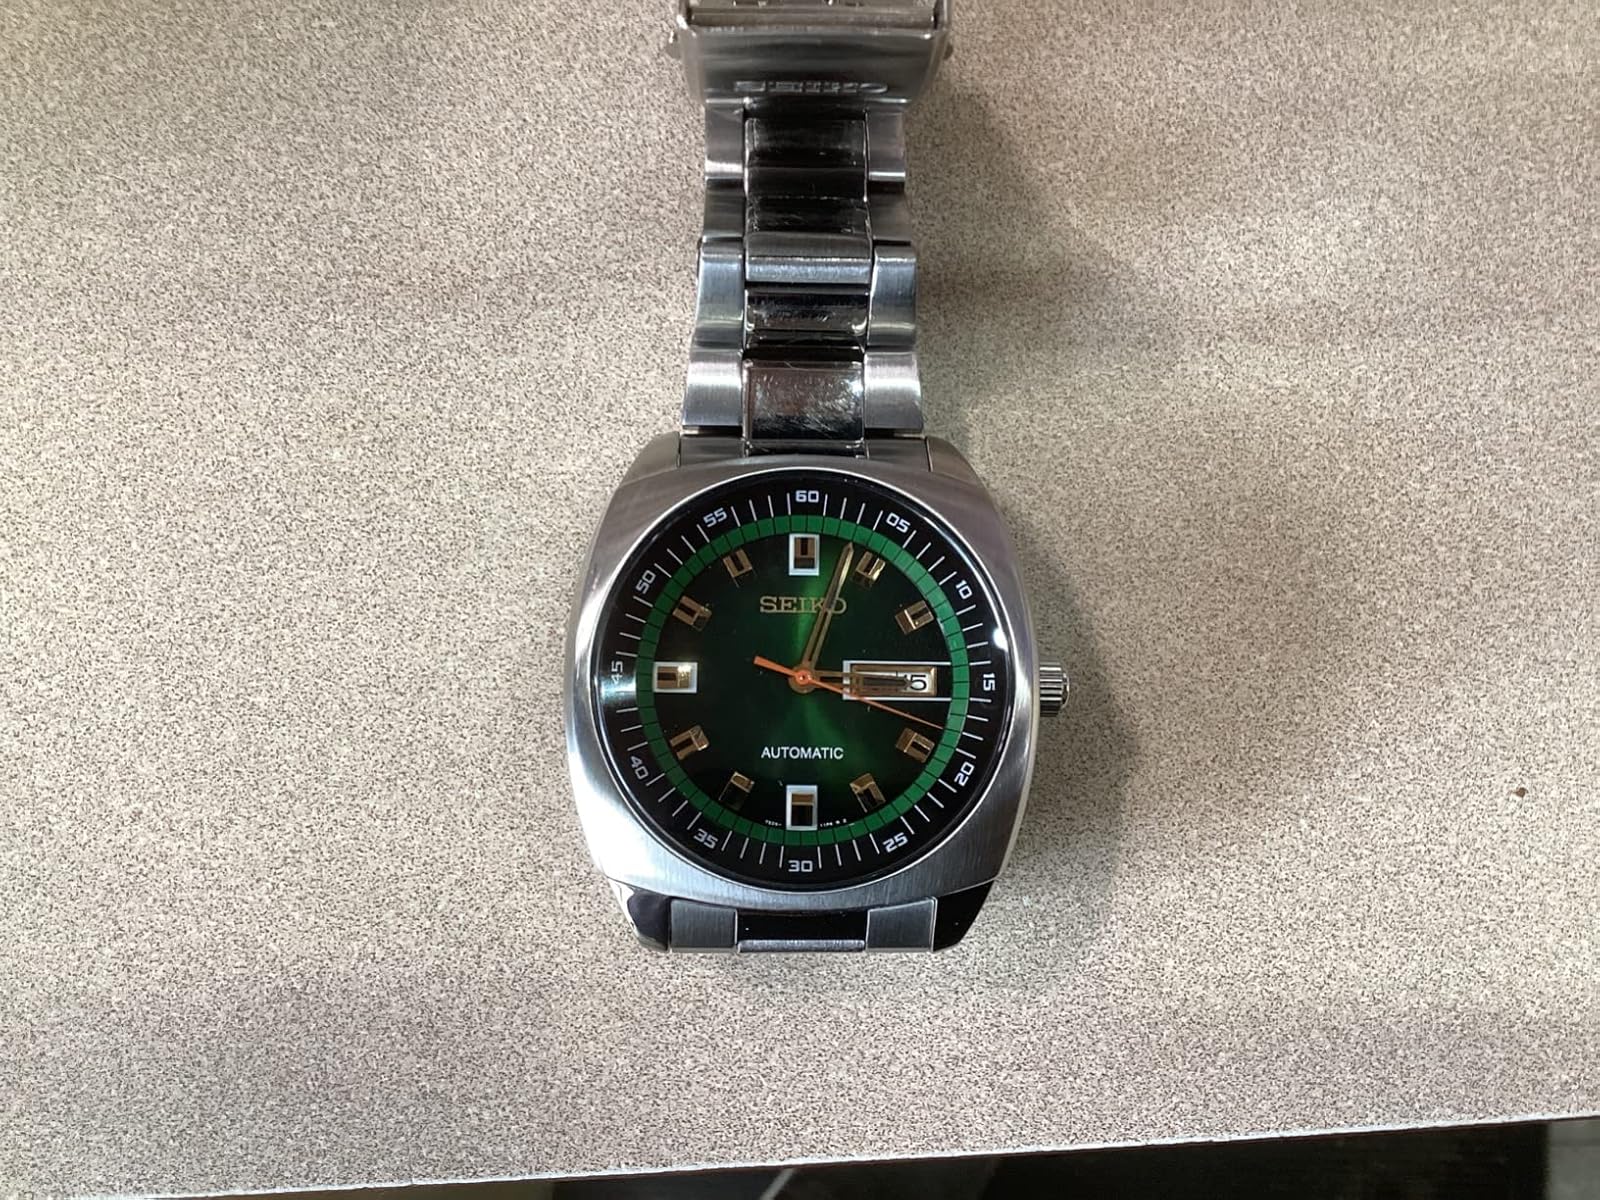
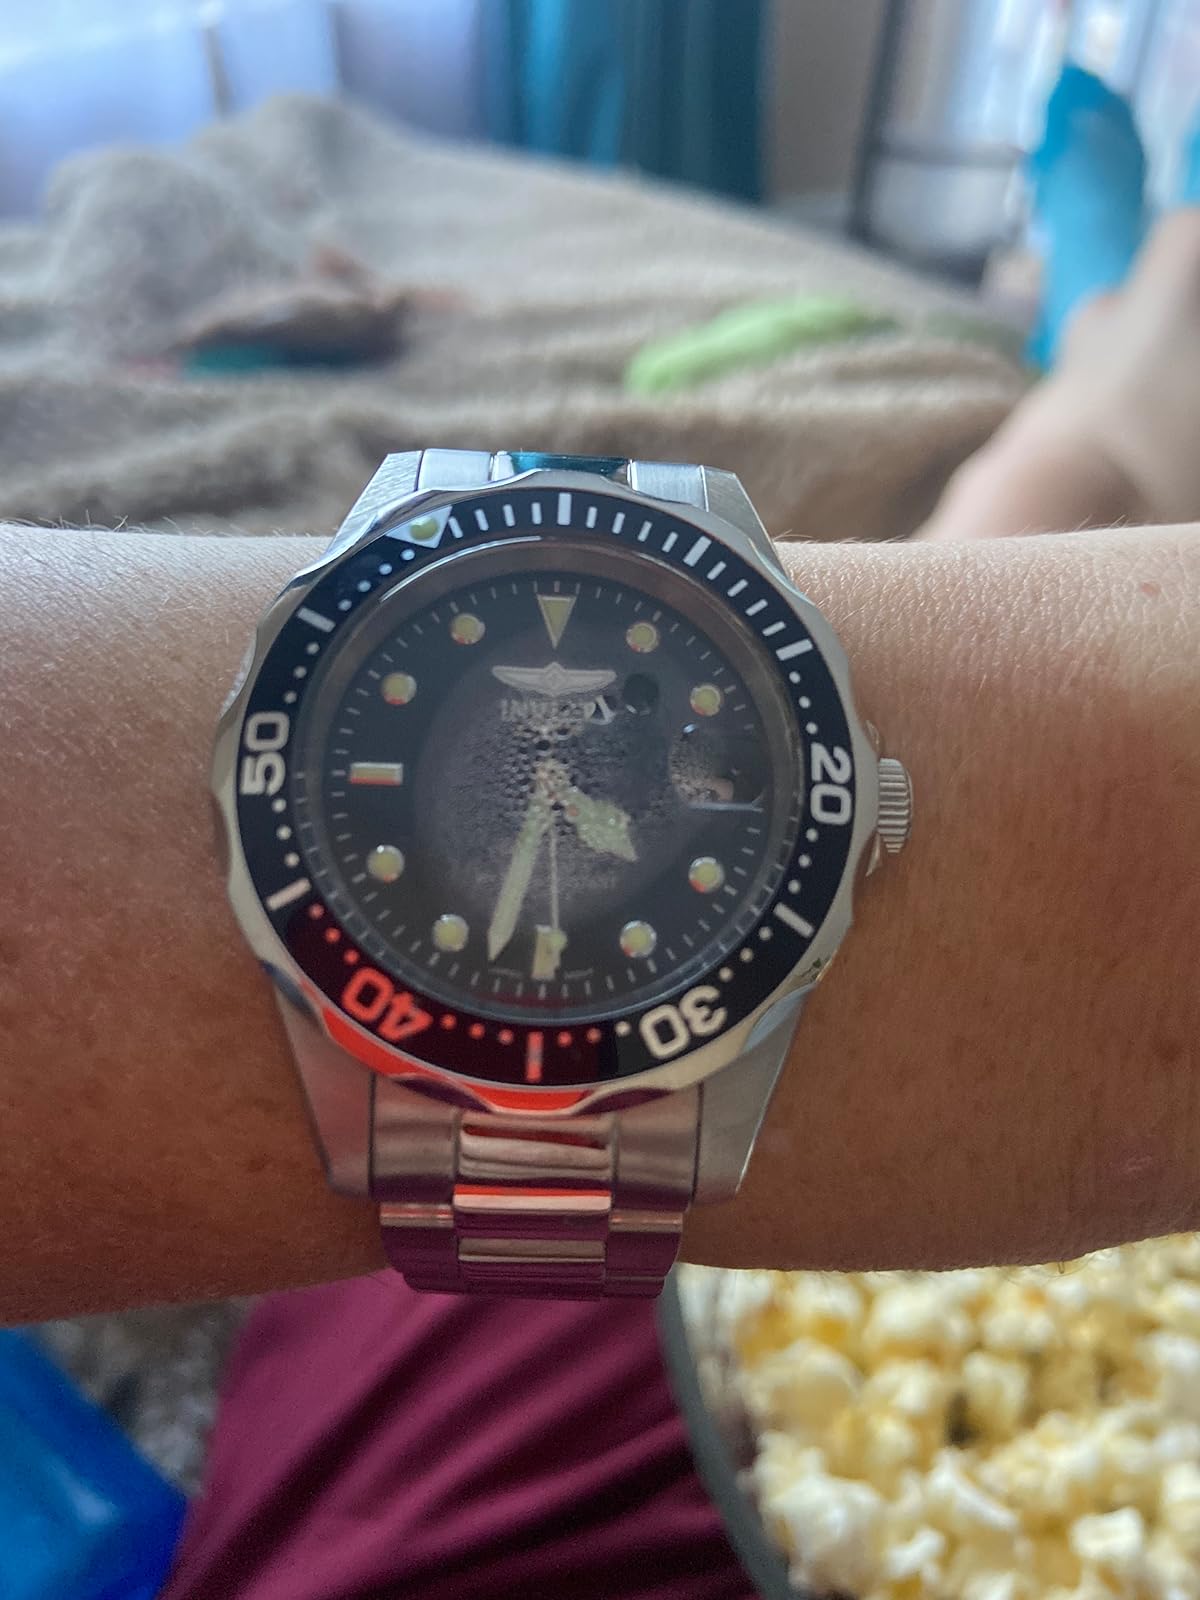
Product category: accessories_watch
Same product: no